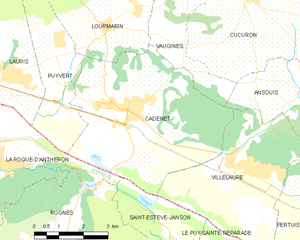
Carte des communes françaises Cadenet